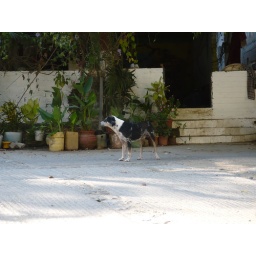
Too hot to move , this dog was standing in the middle of the road trying to decide his next move